Mundadugu

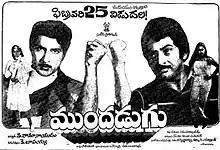
Theatrical release poster

Mundadugu is a 1983 Indian Telugu-language drama film directed by K. Bapaiah. Produced by D. Rama Naidu under the Suresh Productions banner. The film stars Krishna, Sobhan Babu, Sridevi, and Jaya Prada.